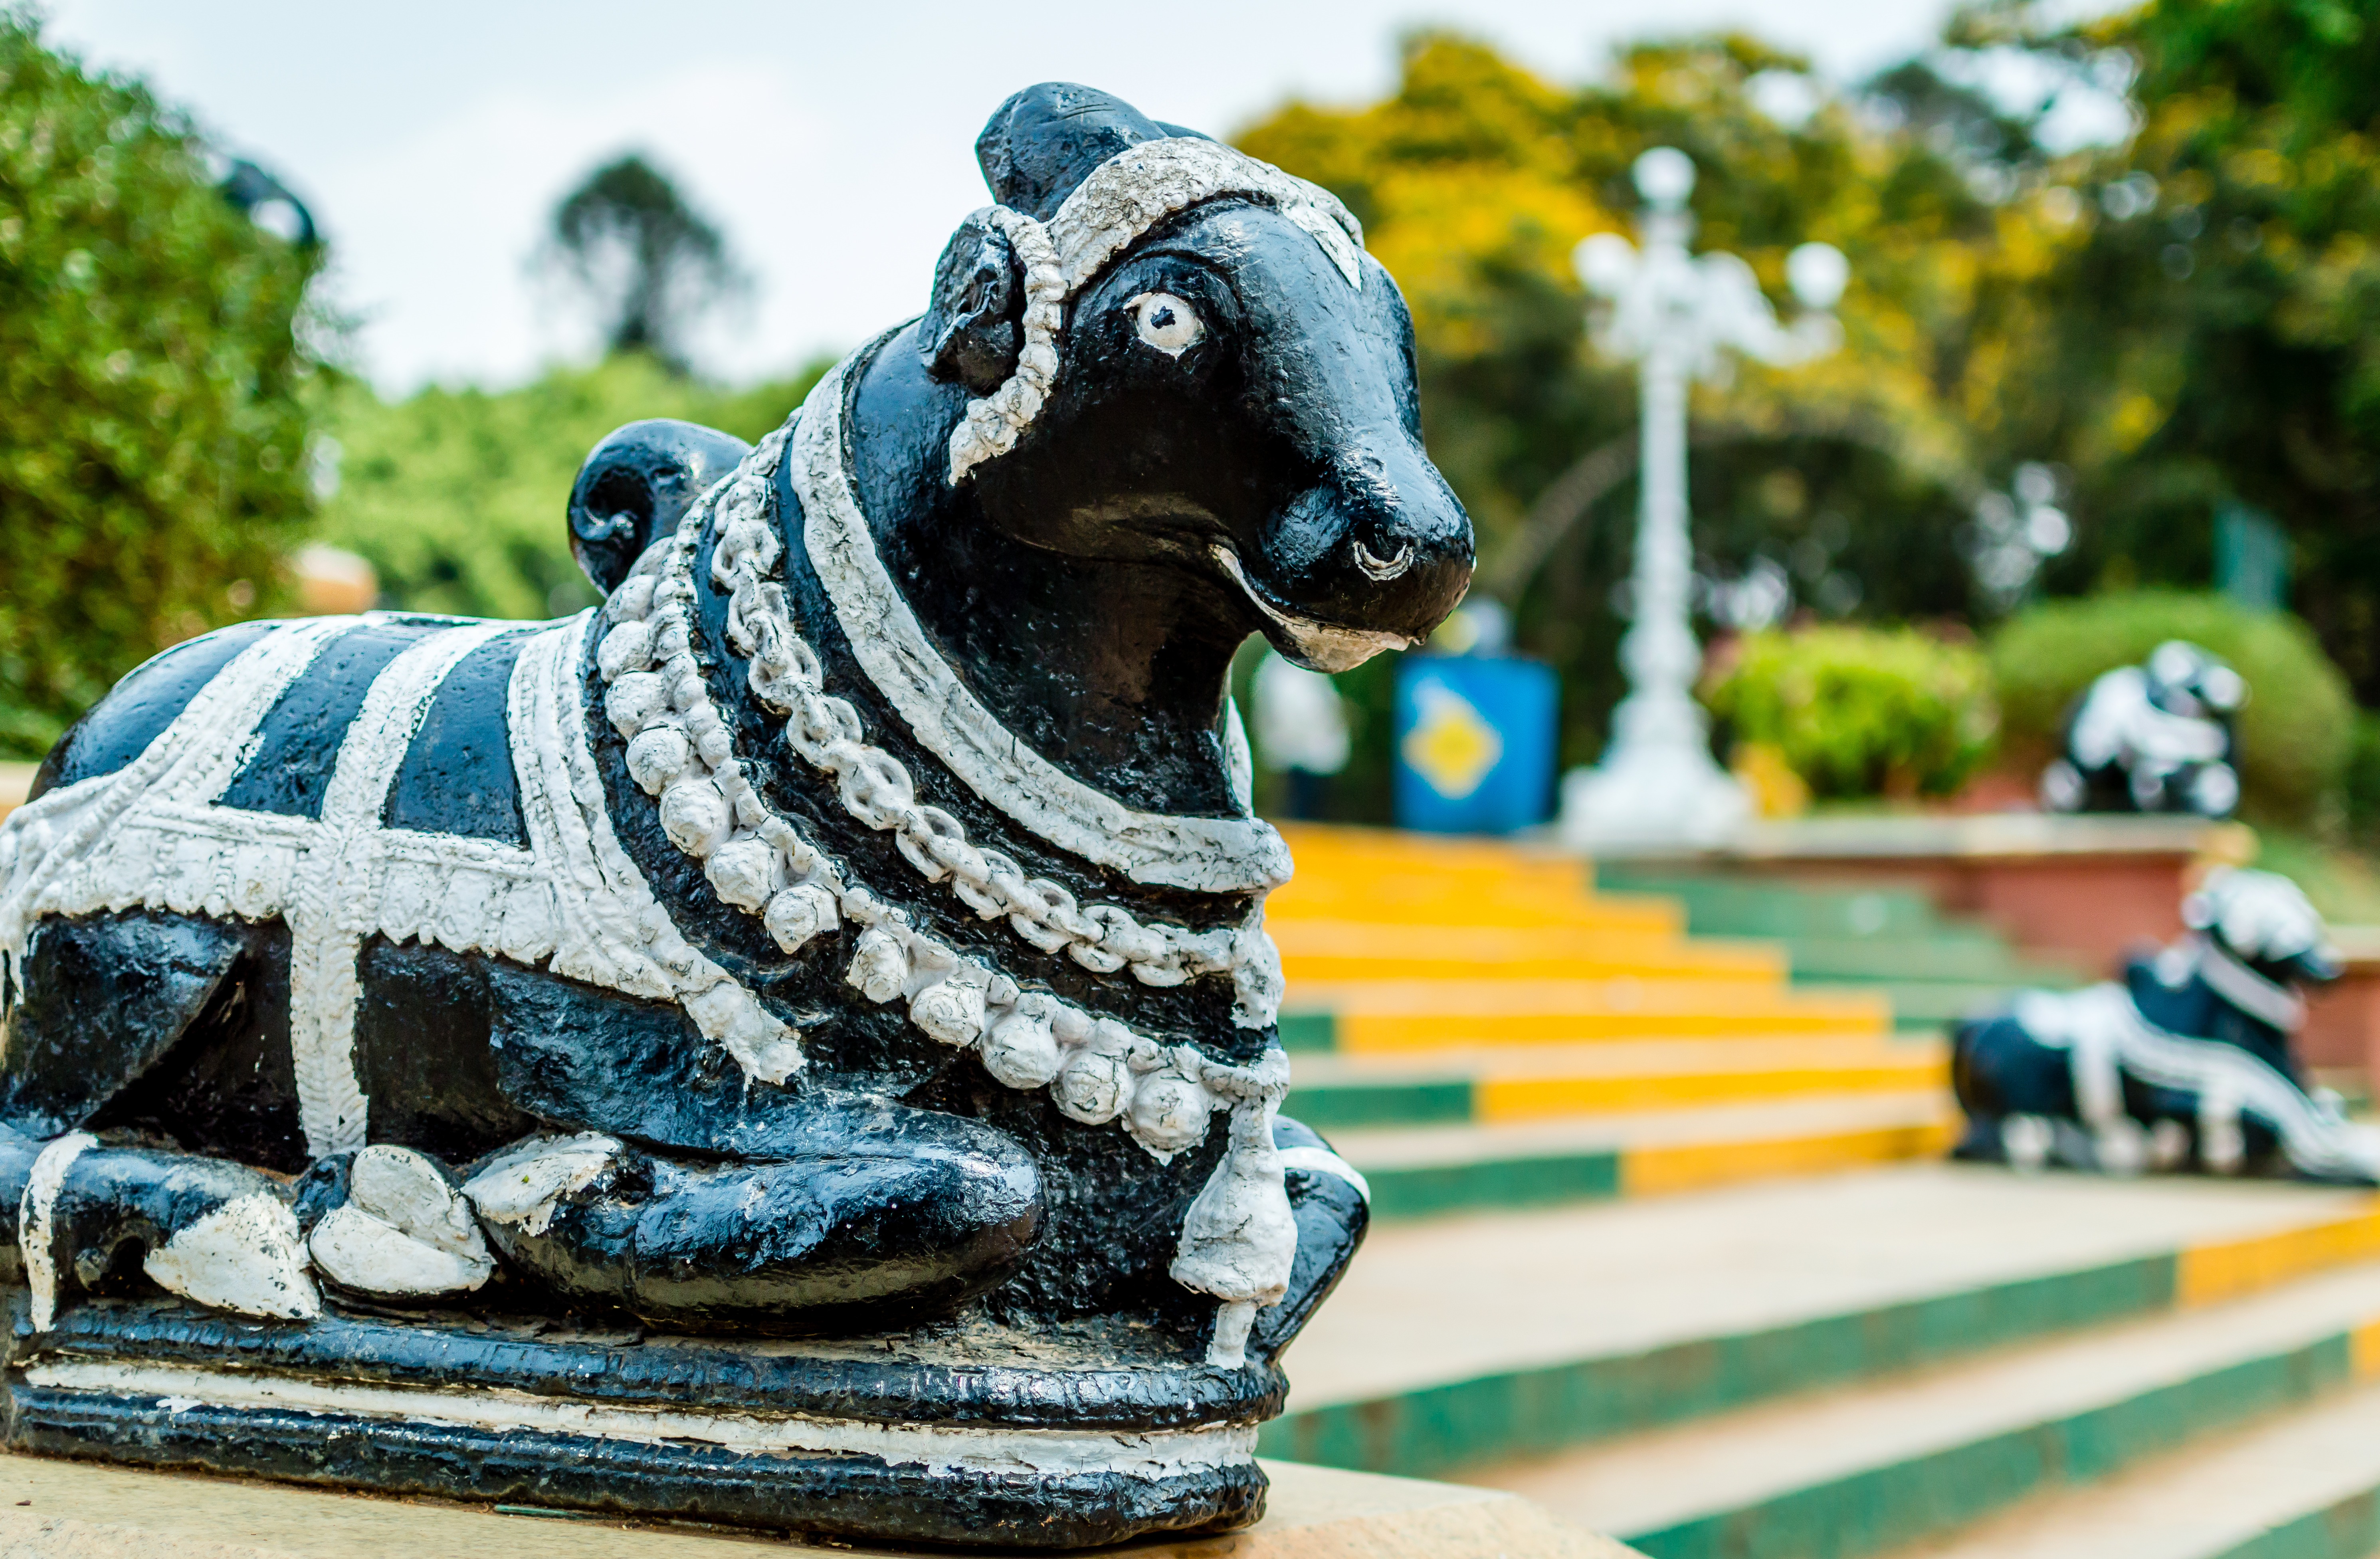
monument, statue, park, blue, bull, sculpture, art, figure, shrine, india, bangalore, nandi, tradition, karnataka